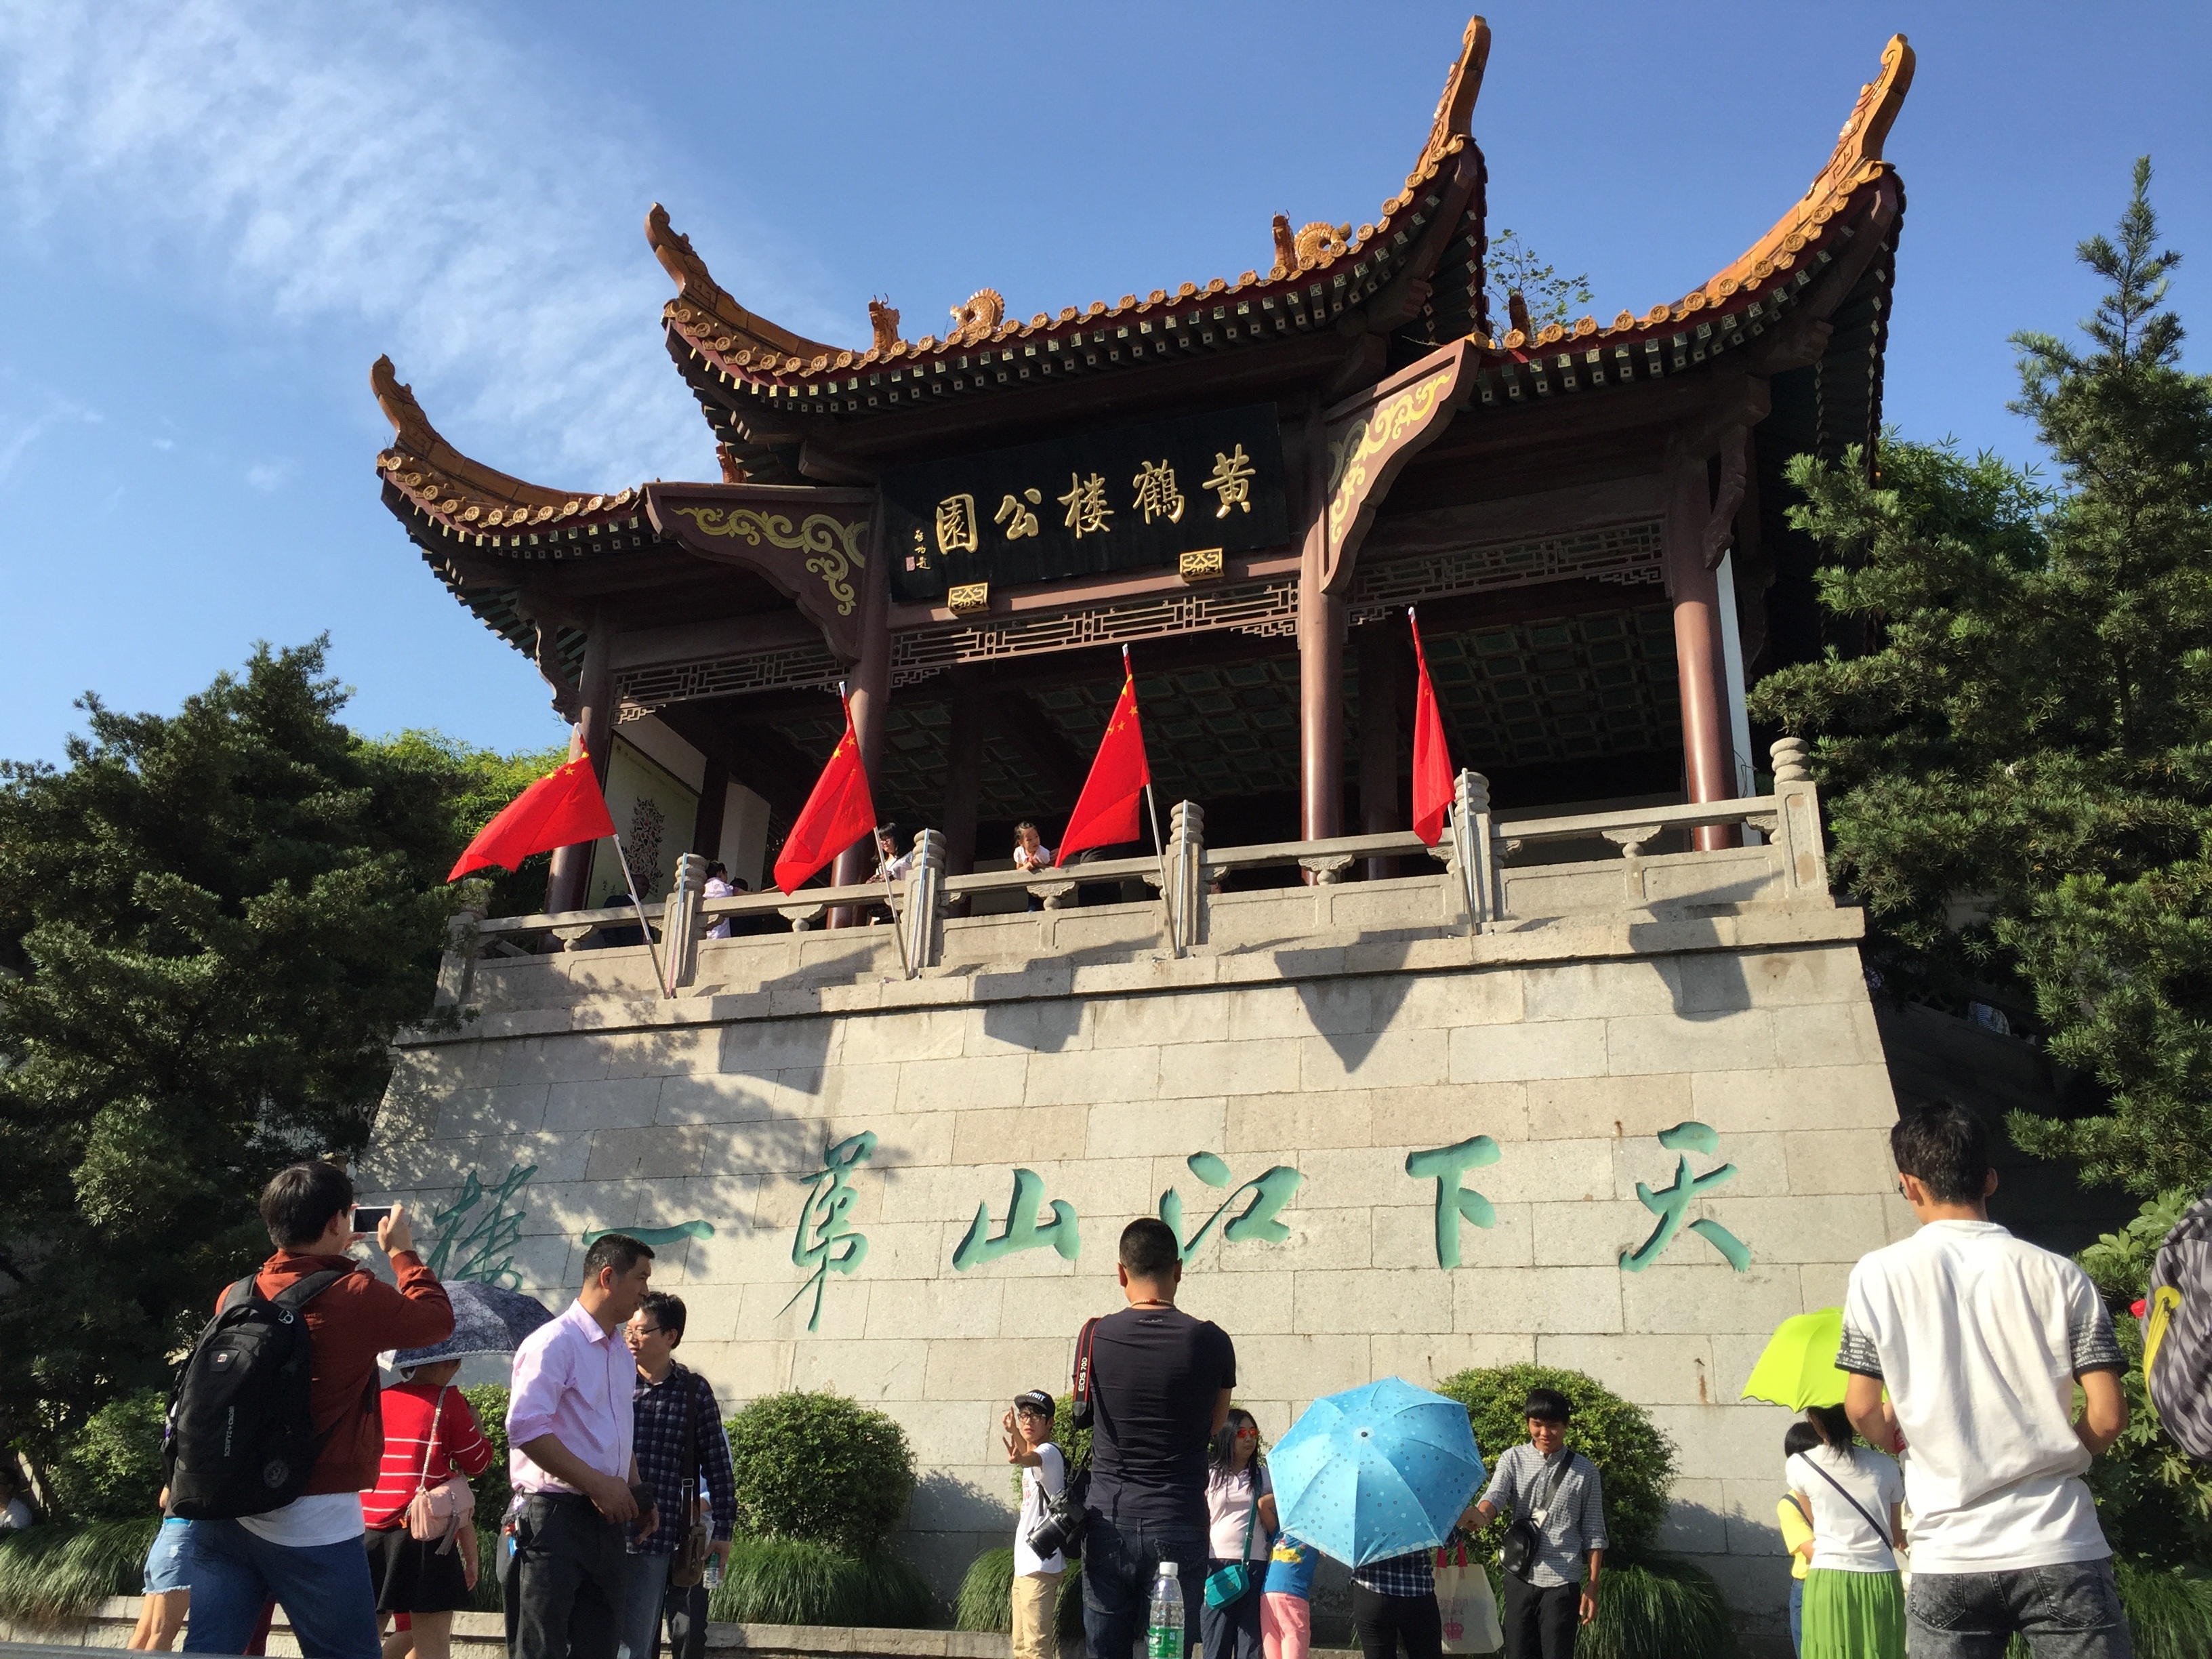
tourism, place of worship, temple, shrine, wat, the scenery, tours, hindu temple, wuhan, the yellow crane tower